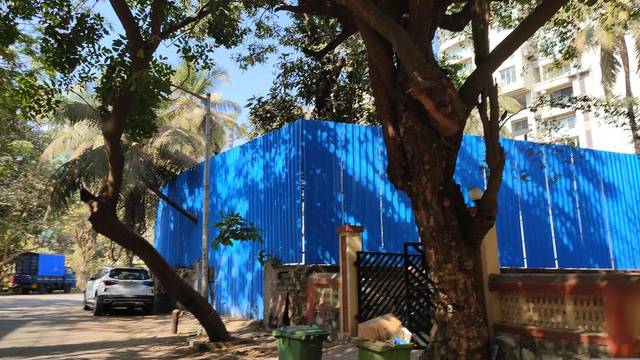
Region: India
Coordinates: 19.113, 72.834